Captive Hearts (manga)

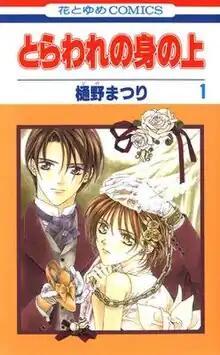
Cover of first manga volume

is a Japanese "shōjo" manga series written and illustrated by Matsuri Hino. The series centers on the relationship between university student Megumi Kuroishi and heiress Suzuka Kogami and the curse that has bonded their respective families together for the past 100 generations. The series was originally serialized in Japan between 1999-2002 and published in the form of 5 "tankōbon" volumes. It was published in North America starting in 2008. In 2009, the series was listed among the top 10 shōjo properties.